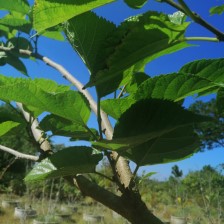
Variety: TaiwanStraberry